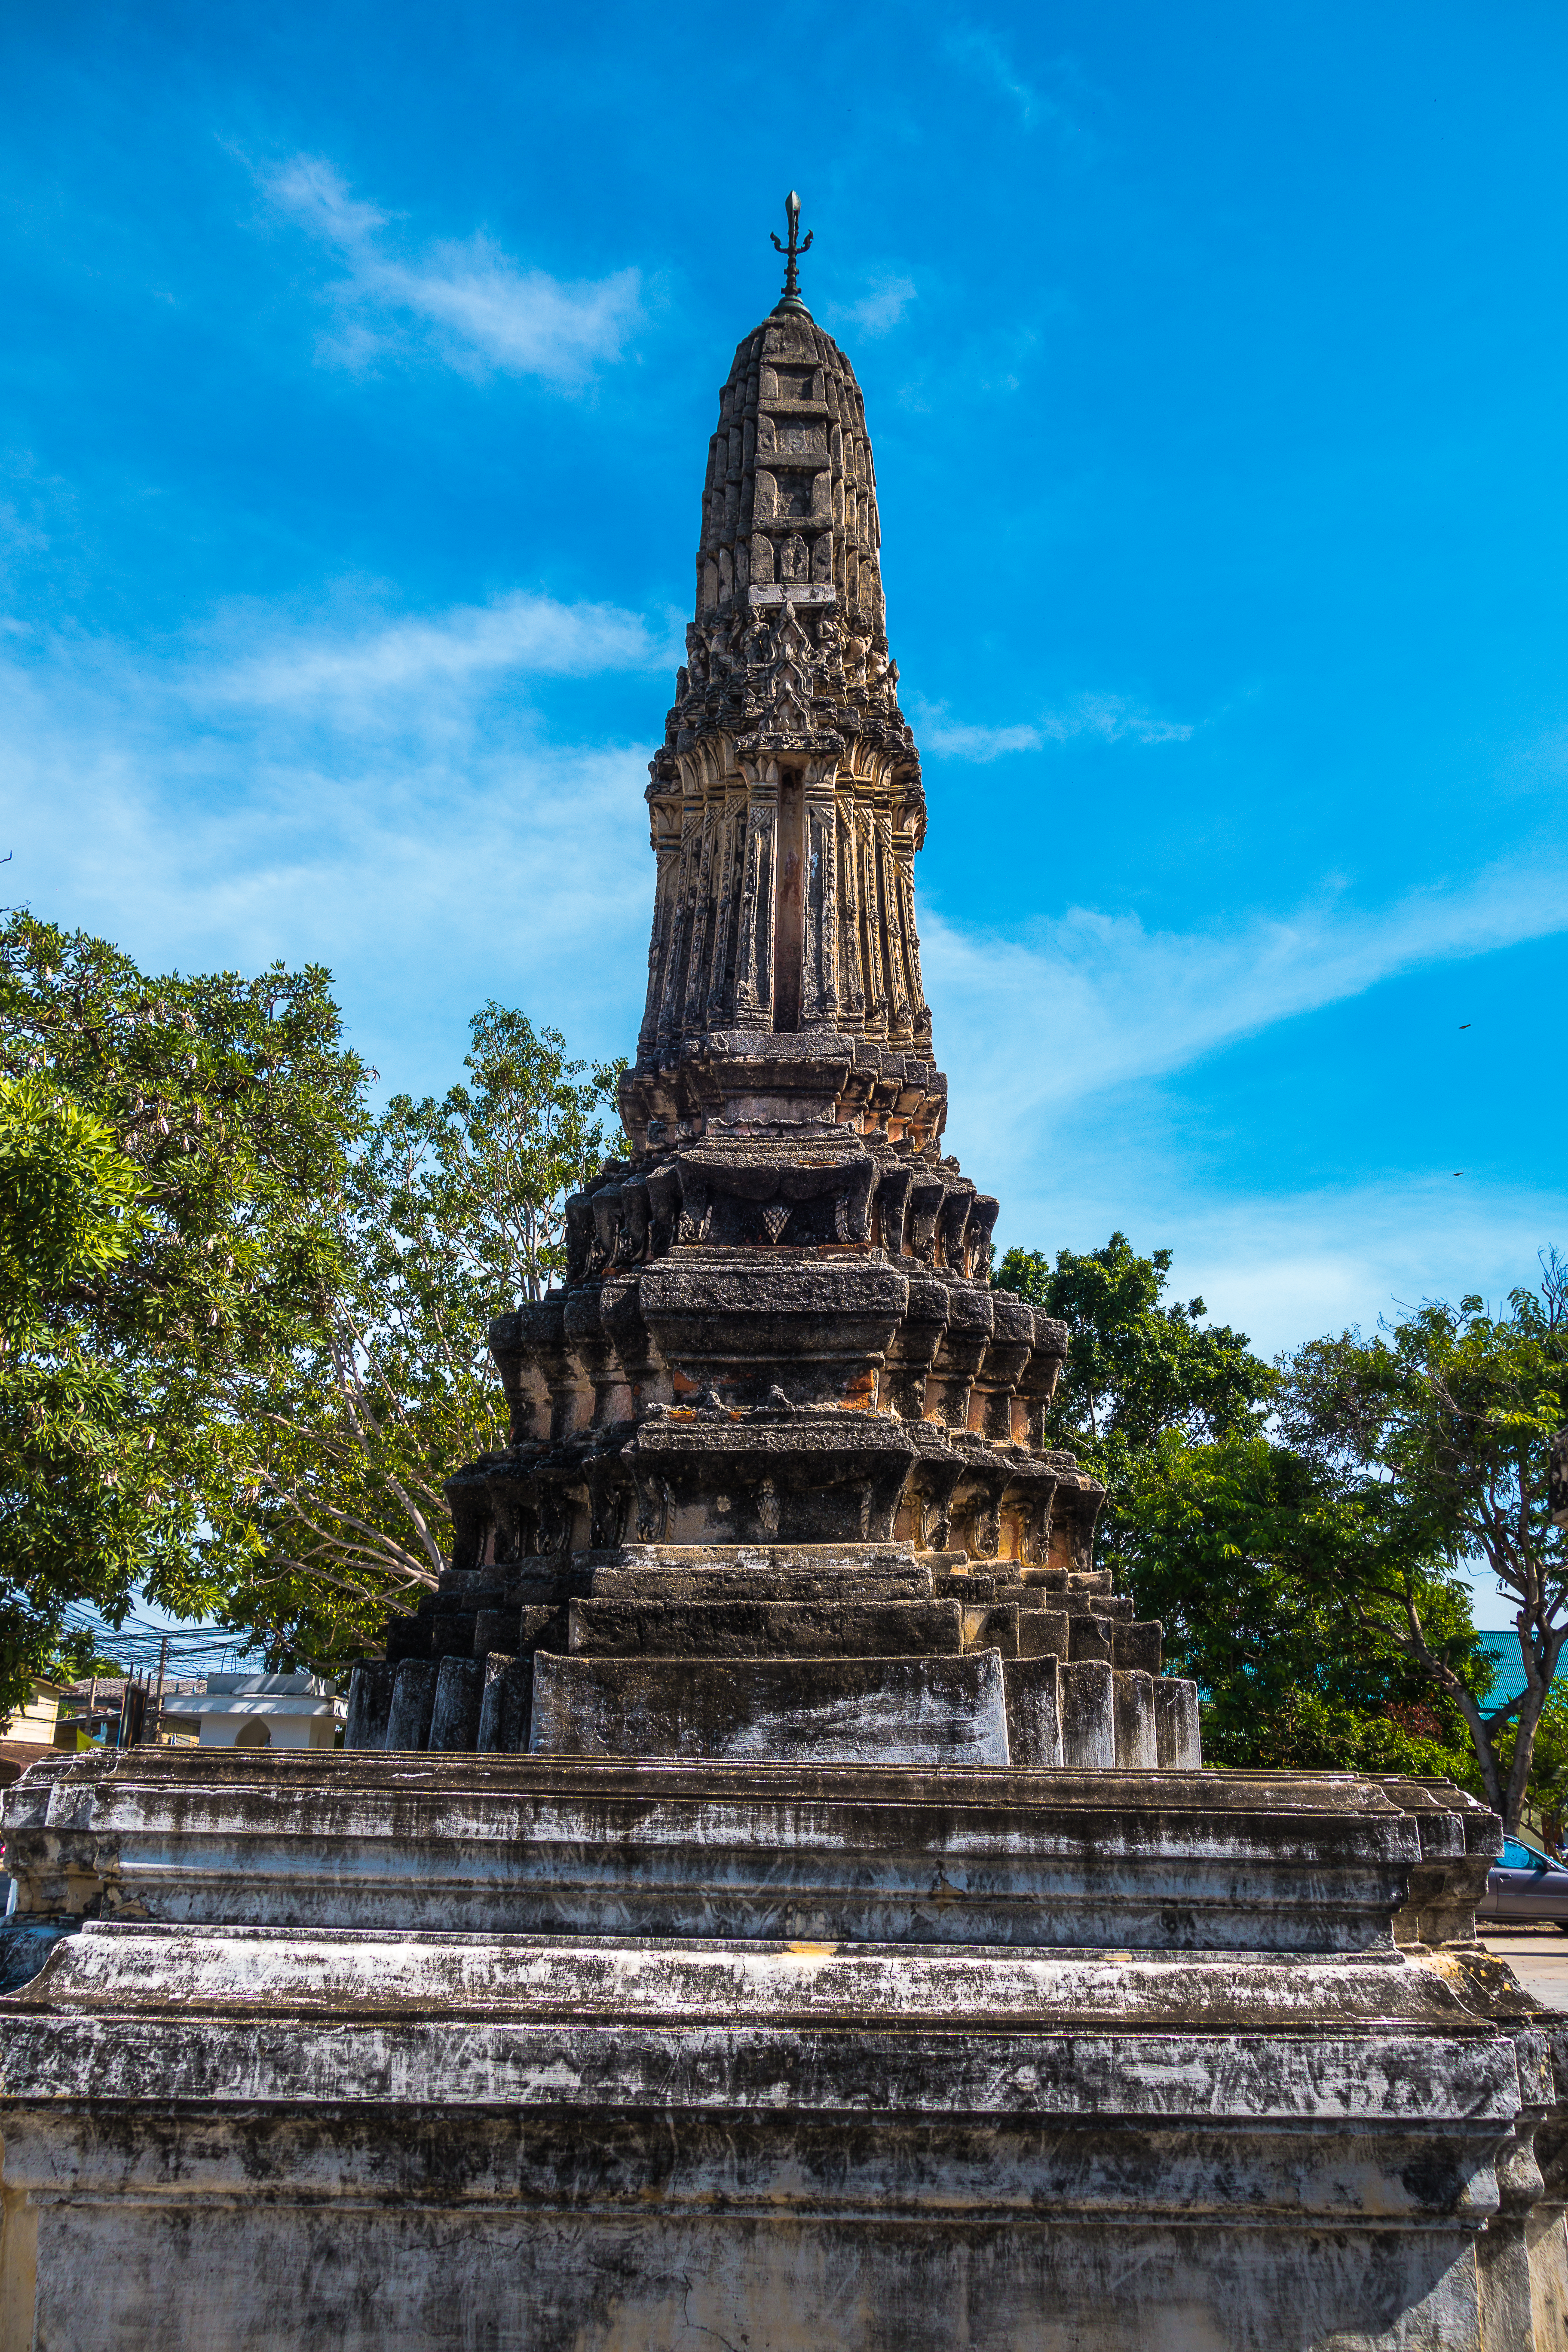
Thai architecture, thai culture, temples, traditions, cloud, sky, plant, tree, building, tower, sculpture, monument, temple, skyscraper, art, symmetry, statue, pagoda, leisure, finial, place of worship, facade, ancient history, history, hindu temple, rock, archaeological site, spire, holy places, city, landscape, historic site, medieval architecture, national historic landmark, memorial, tourist attraction, stone carving, maya city, vacation, unesco world heritage site, monastery, carving, artifact, tourism, stupa